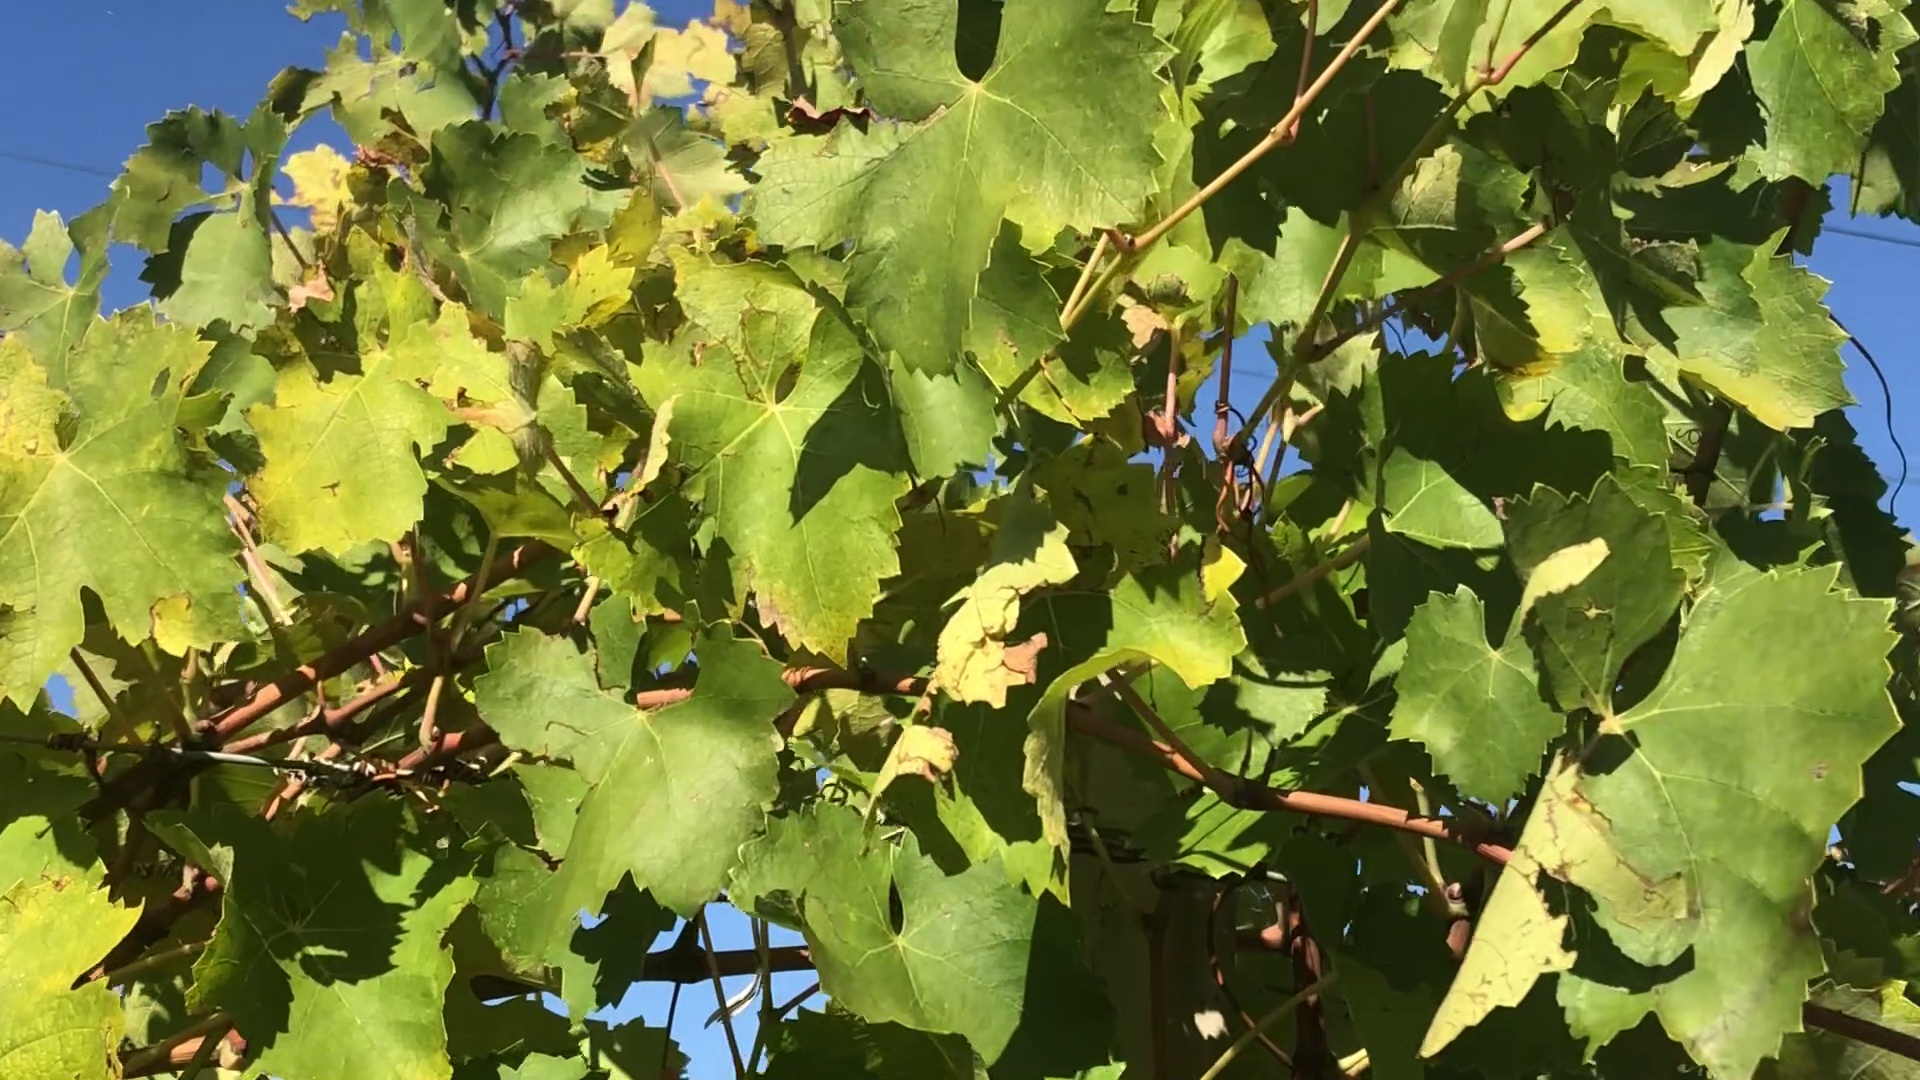
Label: healthy